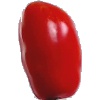
Label: Tomato 2